Adolphe Féder

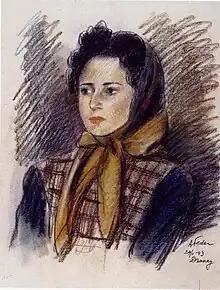
Before Féder was sent to Auschwitz he painted prisoners and guards in the Drancy internment camp.

When Nazi troops marched across France in 1942, Féder, aged 52, tried to get in contact with the French Resistance but was caught by the Pétain militia. He and his wife were arrested on 10 June 1942 and imprisoned in Cherche-Midi prison; he was transferred to the Drancy internment camp in September 1942.